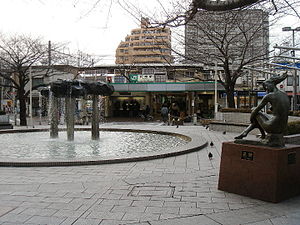
Itabashi
Itabashi Stationens øst udgang
Itabashi er et af Tokyos 23 bydistrikter. På engelsk kalder distriktet sig selv for Itabashi City. Itabashi har venskabsby-relationer med Burlington, Ontario i Canada; Shijingshan i Beijing i Kina; og Bologna i Italien.